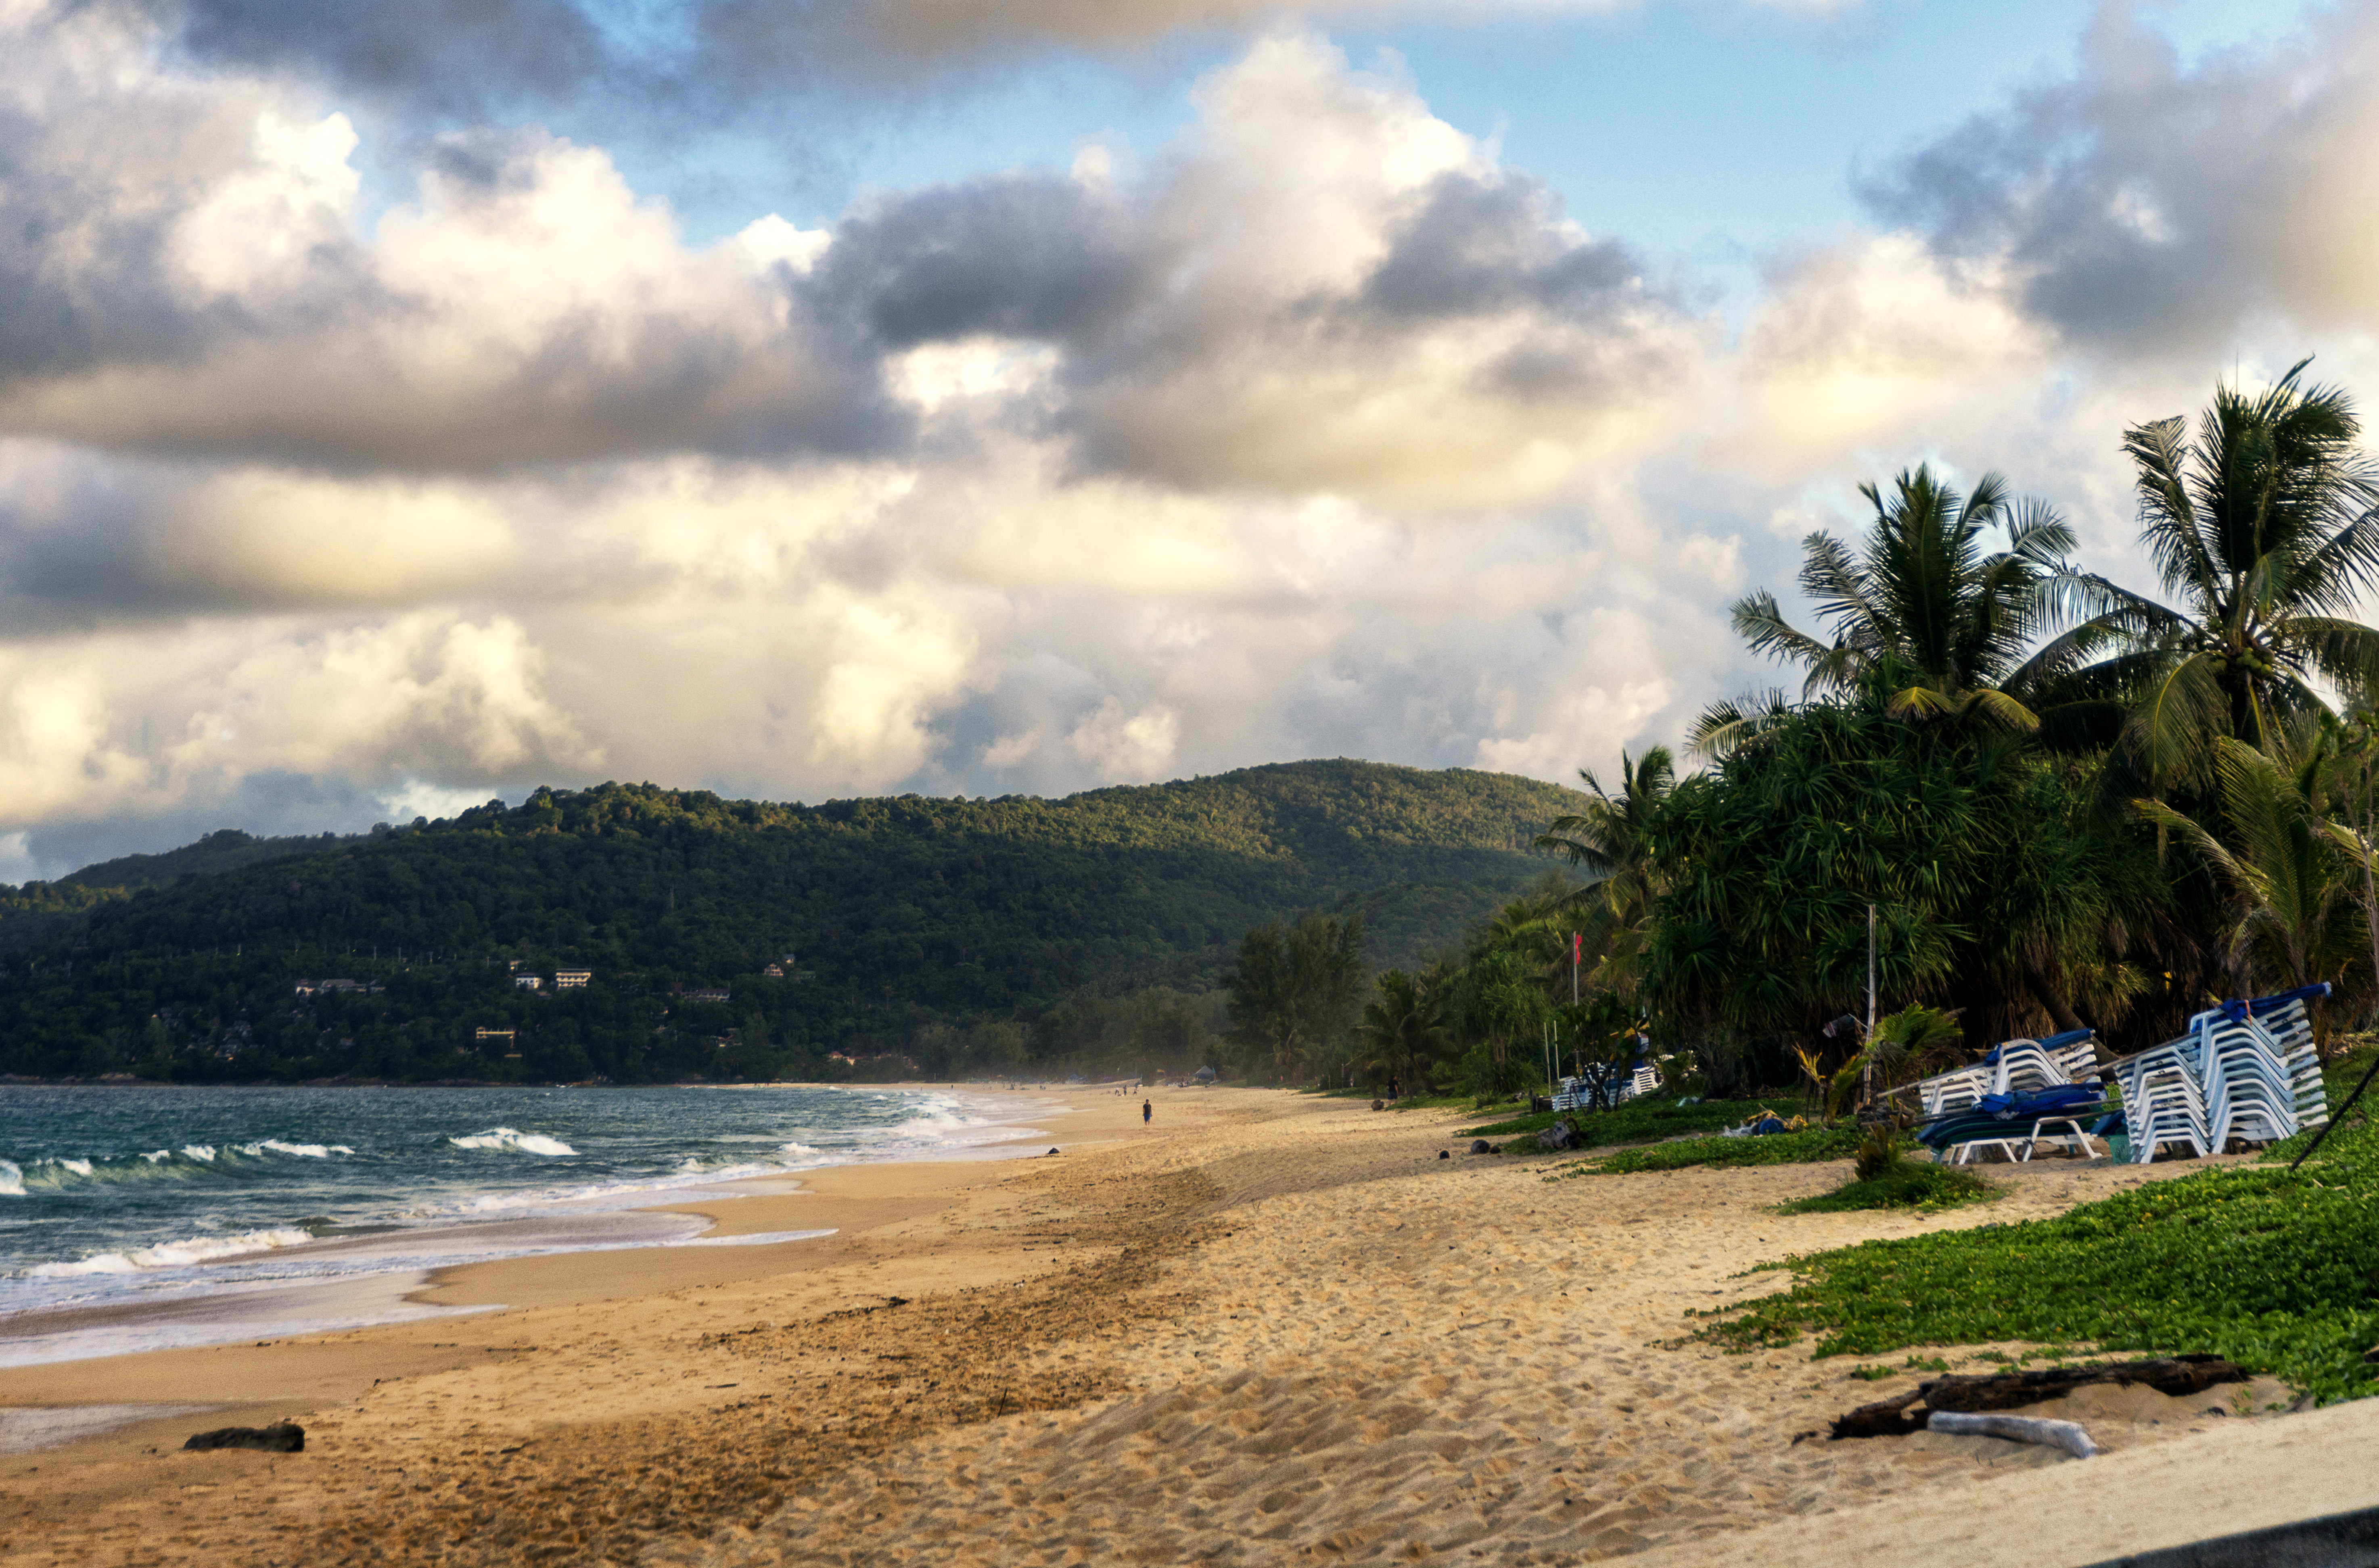
thailand, beach, ocean, tropics, trees, waves, sky, clouds, sunrise, landscape, seascape, body of water, coast, shore, sea, cloud, tree, wilderness, palm tree, coastal and oceanic landforms, sand, bay, vacation, mountain, caribbean, tourism, arecales, hill, summer, wave, sunlight, cumulus, wind wave, plant, meteorological phenomenon, promontory, island, elaeis